Peter Polovtsov

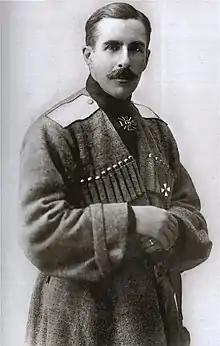
Peter Polovtsov

Peter Alexandrovich Polovtsov (Tsarskoye Selo – 9 April 1964 Monte Carlo) was an Imperial Russian lieutenant general. He was the younger son of Alexander Polovtsov.